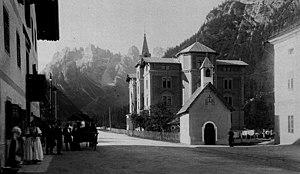
Le val di Landro est une vallée caractérisée par une présence relativement faible d'œuvres humaines, qui relie Dobbiaco à Cortina d'Ampezzo, ou plus précisément le val Pusteria au bassin d'Ampezzo.